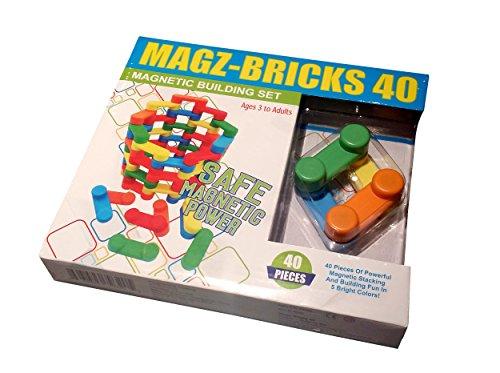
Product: Magz-Bricks 40 Piece Magnetic Building Set, Magnetic Building Blocks
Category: Toys & Games | Building Toys | Building Sets
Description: Magz-Bricks is a fun magnetic building set consisting of magnetized blocks of the same shape and different colors.
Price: $24.95
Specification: ProductDimensions:9x1.2x8inches|ItemWeight:1.8pounds|ShippingWeight:1.8pounds(Viewshippingratesandpolicies)|ASIN:B014K26L24|Itemmodelnumber:B014K26L24|Manufacturerrecommendedage:3yearsandup